Preston Lodge High School

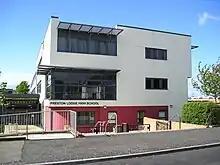
A view of Preston Lodge from the main entrance

A student goes to Preston Lodge High School when they finish P7 at Primary School. The Primary Schools that contribute to Preston Lodge are Preston Tower Primary School, (Formerly Prestonpans Primary School) St Gabriel's RC Primary School, Longniddry Primary School, and Cockenzie Primary School.